Frederick Seager Hunt

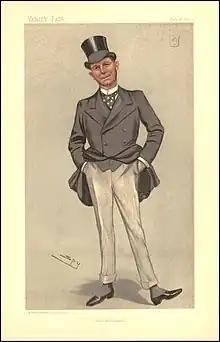
Caricature of Sir Frederick Seager Hunt drawn by Leslie Ward, appearing in "Vanity Fair" in May 1893.

Sir Frederick Seager Hunt, 1st Baronet (27 April 1838 – 21 January 1904) was a British Conservative Party politician, and a prominent distiller.